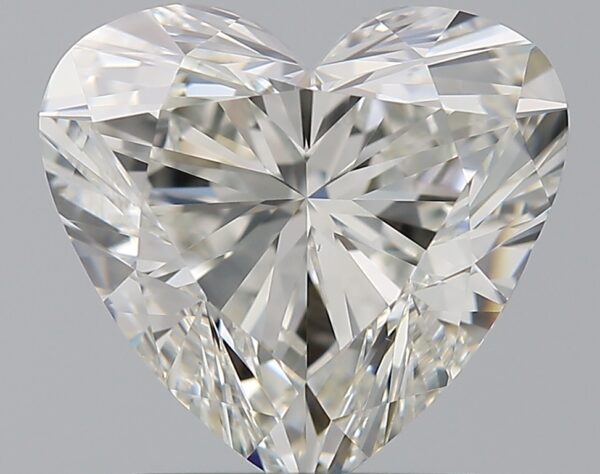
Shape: heart
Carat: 2
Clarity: VS1
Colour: I
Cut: VG
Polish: EX
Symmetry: EX
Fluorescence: N
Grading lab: GIA
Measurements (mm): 7.94 x 8.55 x 4.96